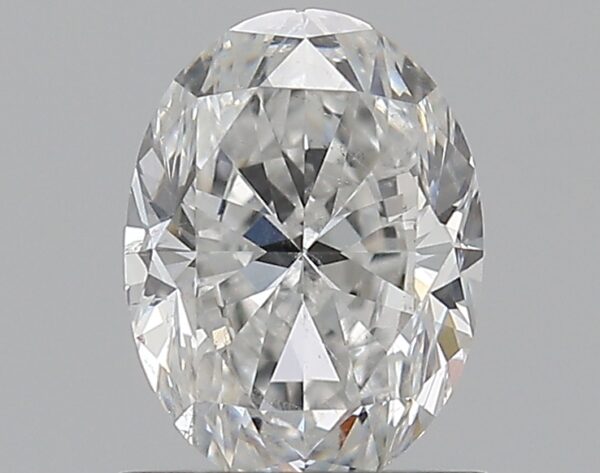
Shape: oval
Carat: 0.91
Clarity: SI2
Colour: E
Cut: VG
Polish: VG
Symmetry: VG
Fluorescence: N
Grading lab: GIA
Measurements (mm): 7.11 x 5.22 x 3.41